VisualAudio

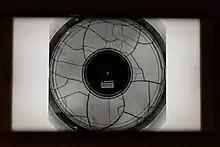
Cracks on a record

Then, the groove position is estimated using edge detection algorithms. Once the edges are detected, corrections requiring more complex knowledge about the structure of the image are carried out. Some examples of corrections: